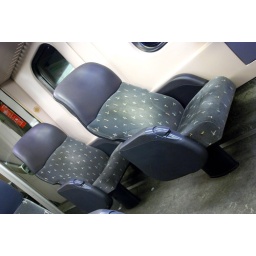
First-class seats in a Dutch train